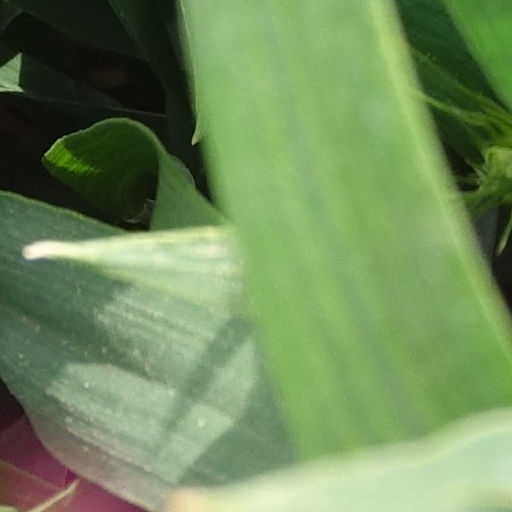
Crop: wheat